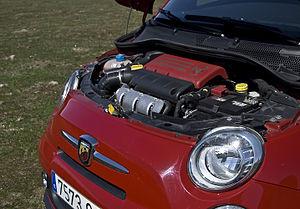
La Fiat 500 Abarth est une automobile sportive élaborée par Abarth sur la base de la Fiat 500 de 2008.